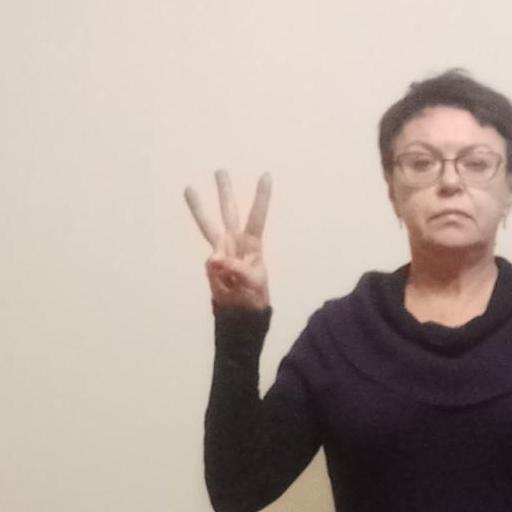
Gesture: three